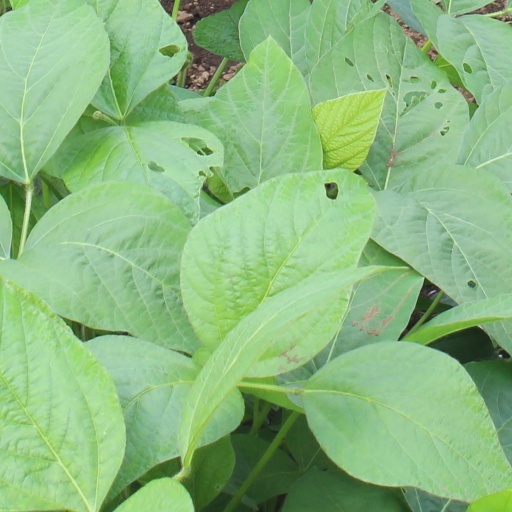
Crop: soybean